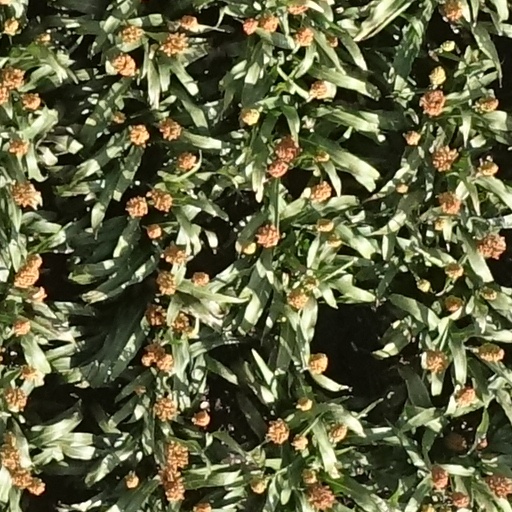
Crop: sorghum